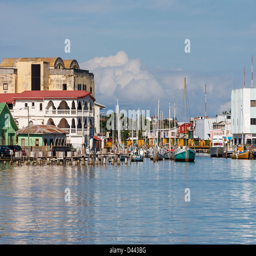
many sailboats docked in the harbor of a colorful port